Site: brandenburg
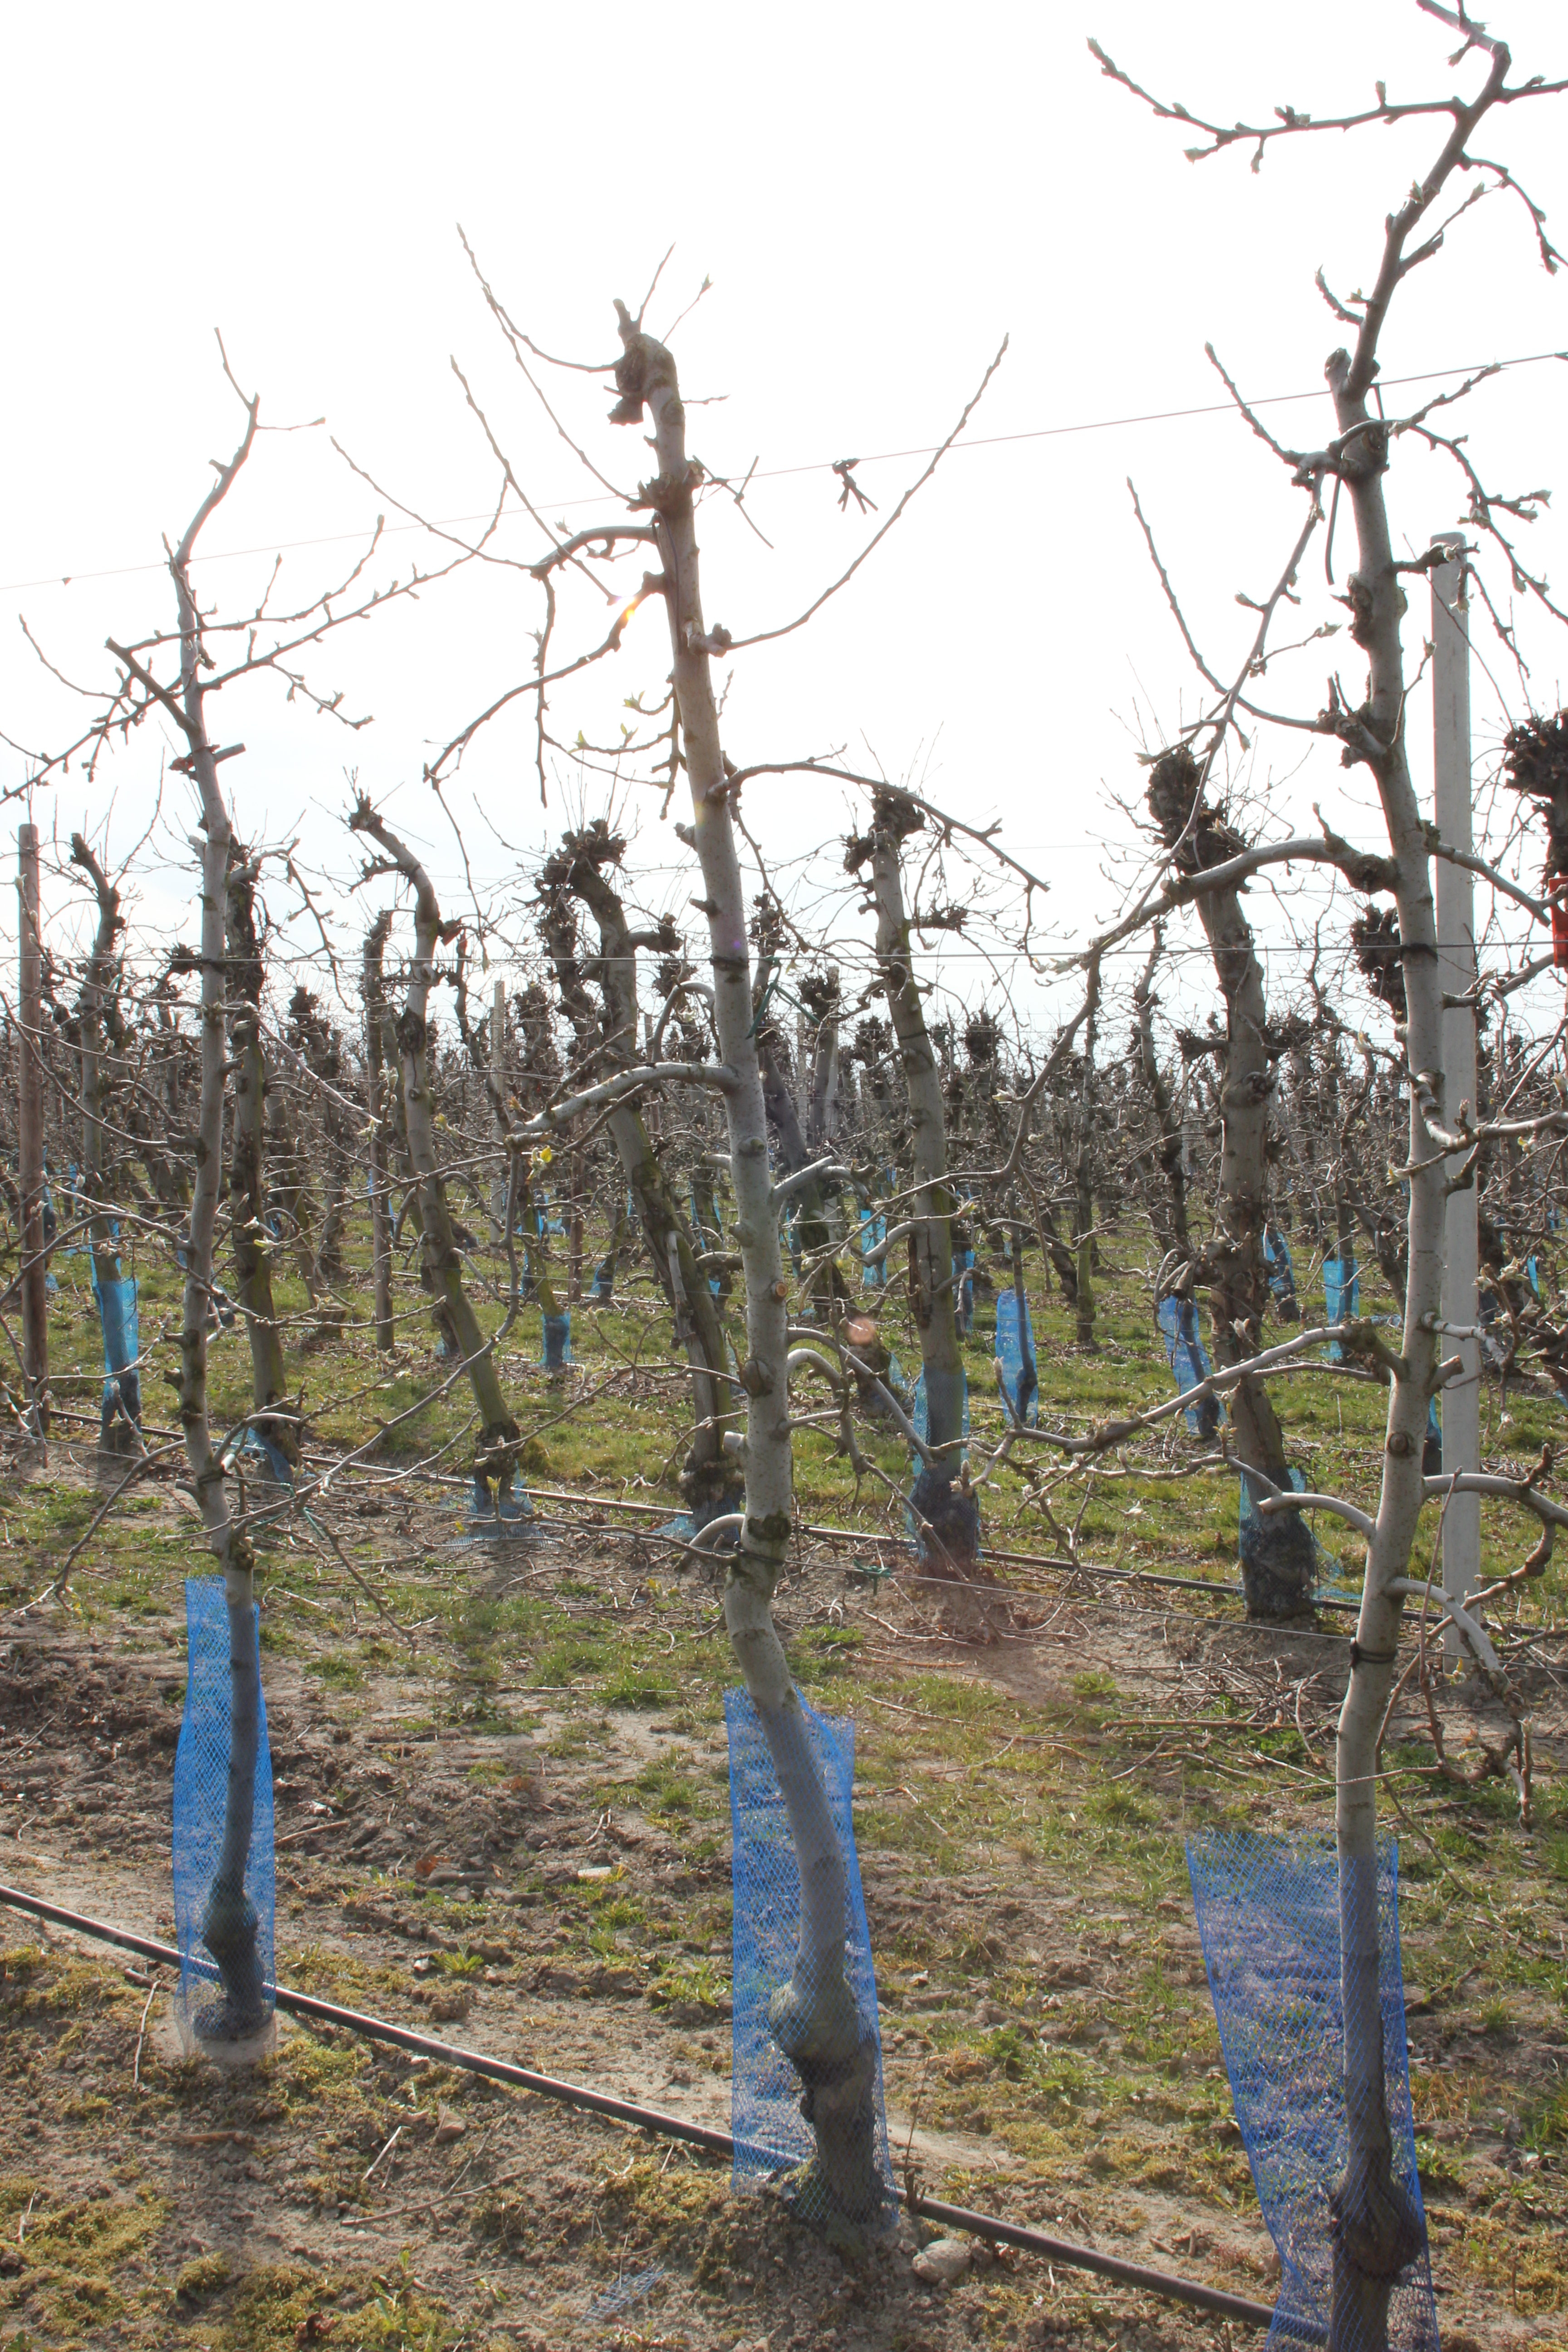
Growth stage (BBCH 54): Inflorescence emergence